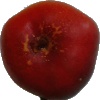
Label: Nectarine Flat 1